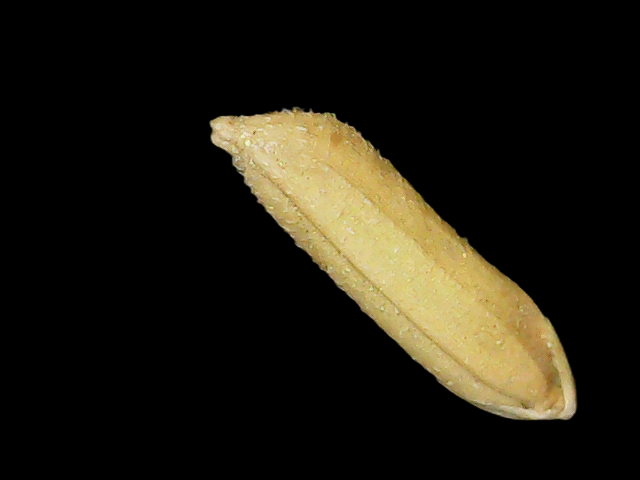
Rice variety: Binadhan16